Question: Please indicate a possible affordance area of the apple that can be used for biting
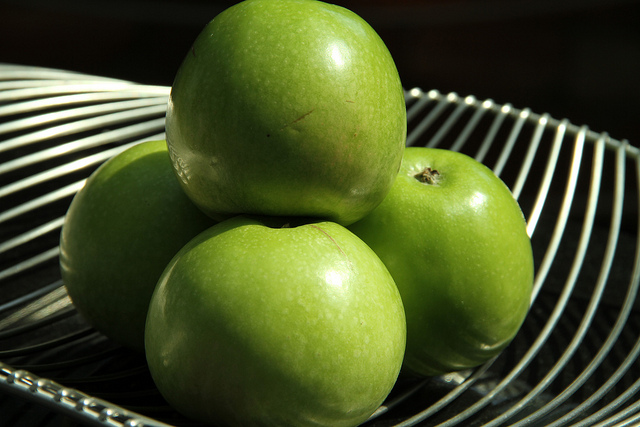
Answer: [62.5, 130, 202.5, 338]